2011 Australian Grand Prix

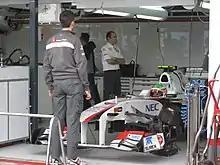
Sergio Pérez made his Grand Prix début with Sauber.

Red Bull Racing led the first practice session, with Mark Webber finishing three tenths of a second quicker than reigning World Champion Sebastian Vettel and almost a second faster than Fernando Alonso. Vettel experienced a blistered front tyre that initially caused concerns over the integrity of the Pirelli tyres, but was later revealed to be a phenomenon experienced by several teams during winter testing. The session was marked by an early accident involving Karun Chandhok. The Indian driver was the first car to take to the circuit and lost control on his installation lap, spinning off and crashing into a wall on the exit of turn three. The team recorded no mechanical failures and attributed the crash to driver error. Several other drivers, including Felipe Massa, Vitaly Petrov and Nico Rosberg all experienced troubles at the third corner, running wide into the gravel trap. The damage to Chandhok's car was minimal, and Jarno Trulli was able to resume his seat in time for the second practice session.